I Will Never Let You Down

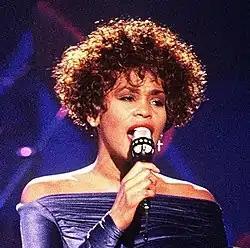
"I Will Never Let You Down" was created by Calvin Harris. When he wrote the song, Harris was inspired by American singer Whitney Houston.

Prior to its release, Ora started to tease "I Will Never Let You Down" in mid-March 2014, uploading the single's cover art and a preview of the music video. The song was written by Scottish disc jockey Calvin Harris and intended for her second studio album. Produced and written by him, Harris explained that the song was reminiscent of American singer Whitney Houston and singer Pink. Ora further stated, "I'm in a very good place and I really wanted people to see how I felt and how I want other people to feel when they listen to ithappy!" The album was scheduled to be released in the summer of 2014 but was postponed. In her 2015 lawsuit against Roc Nation, Ora stated that the record label had delayed her second album.